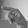
ASL letter: P